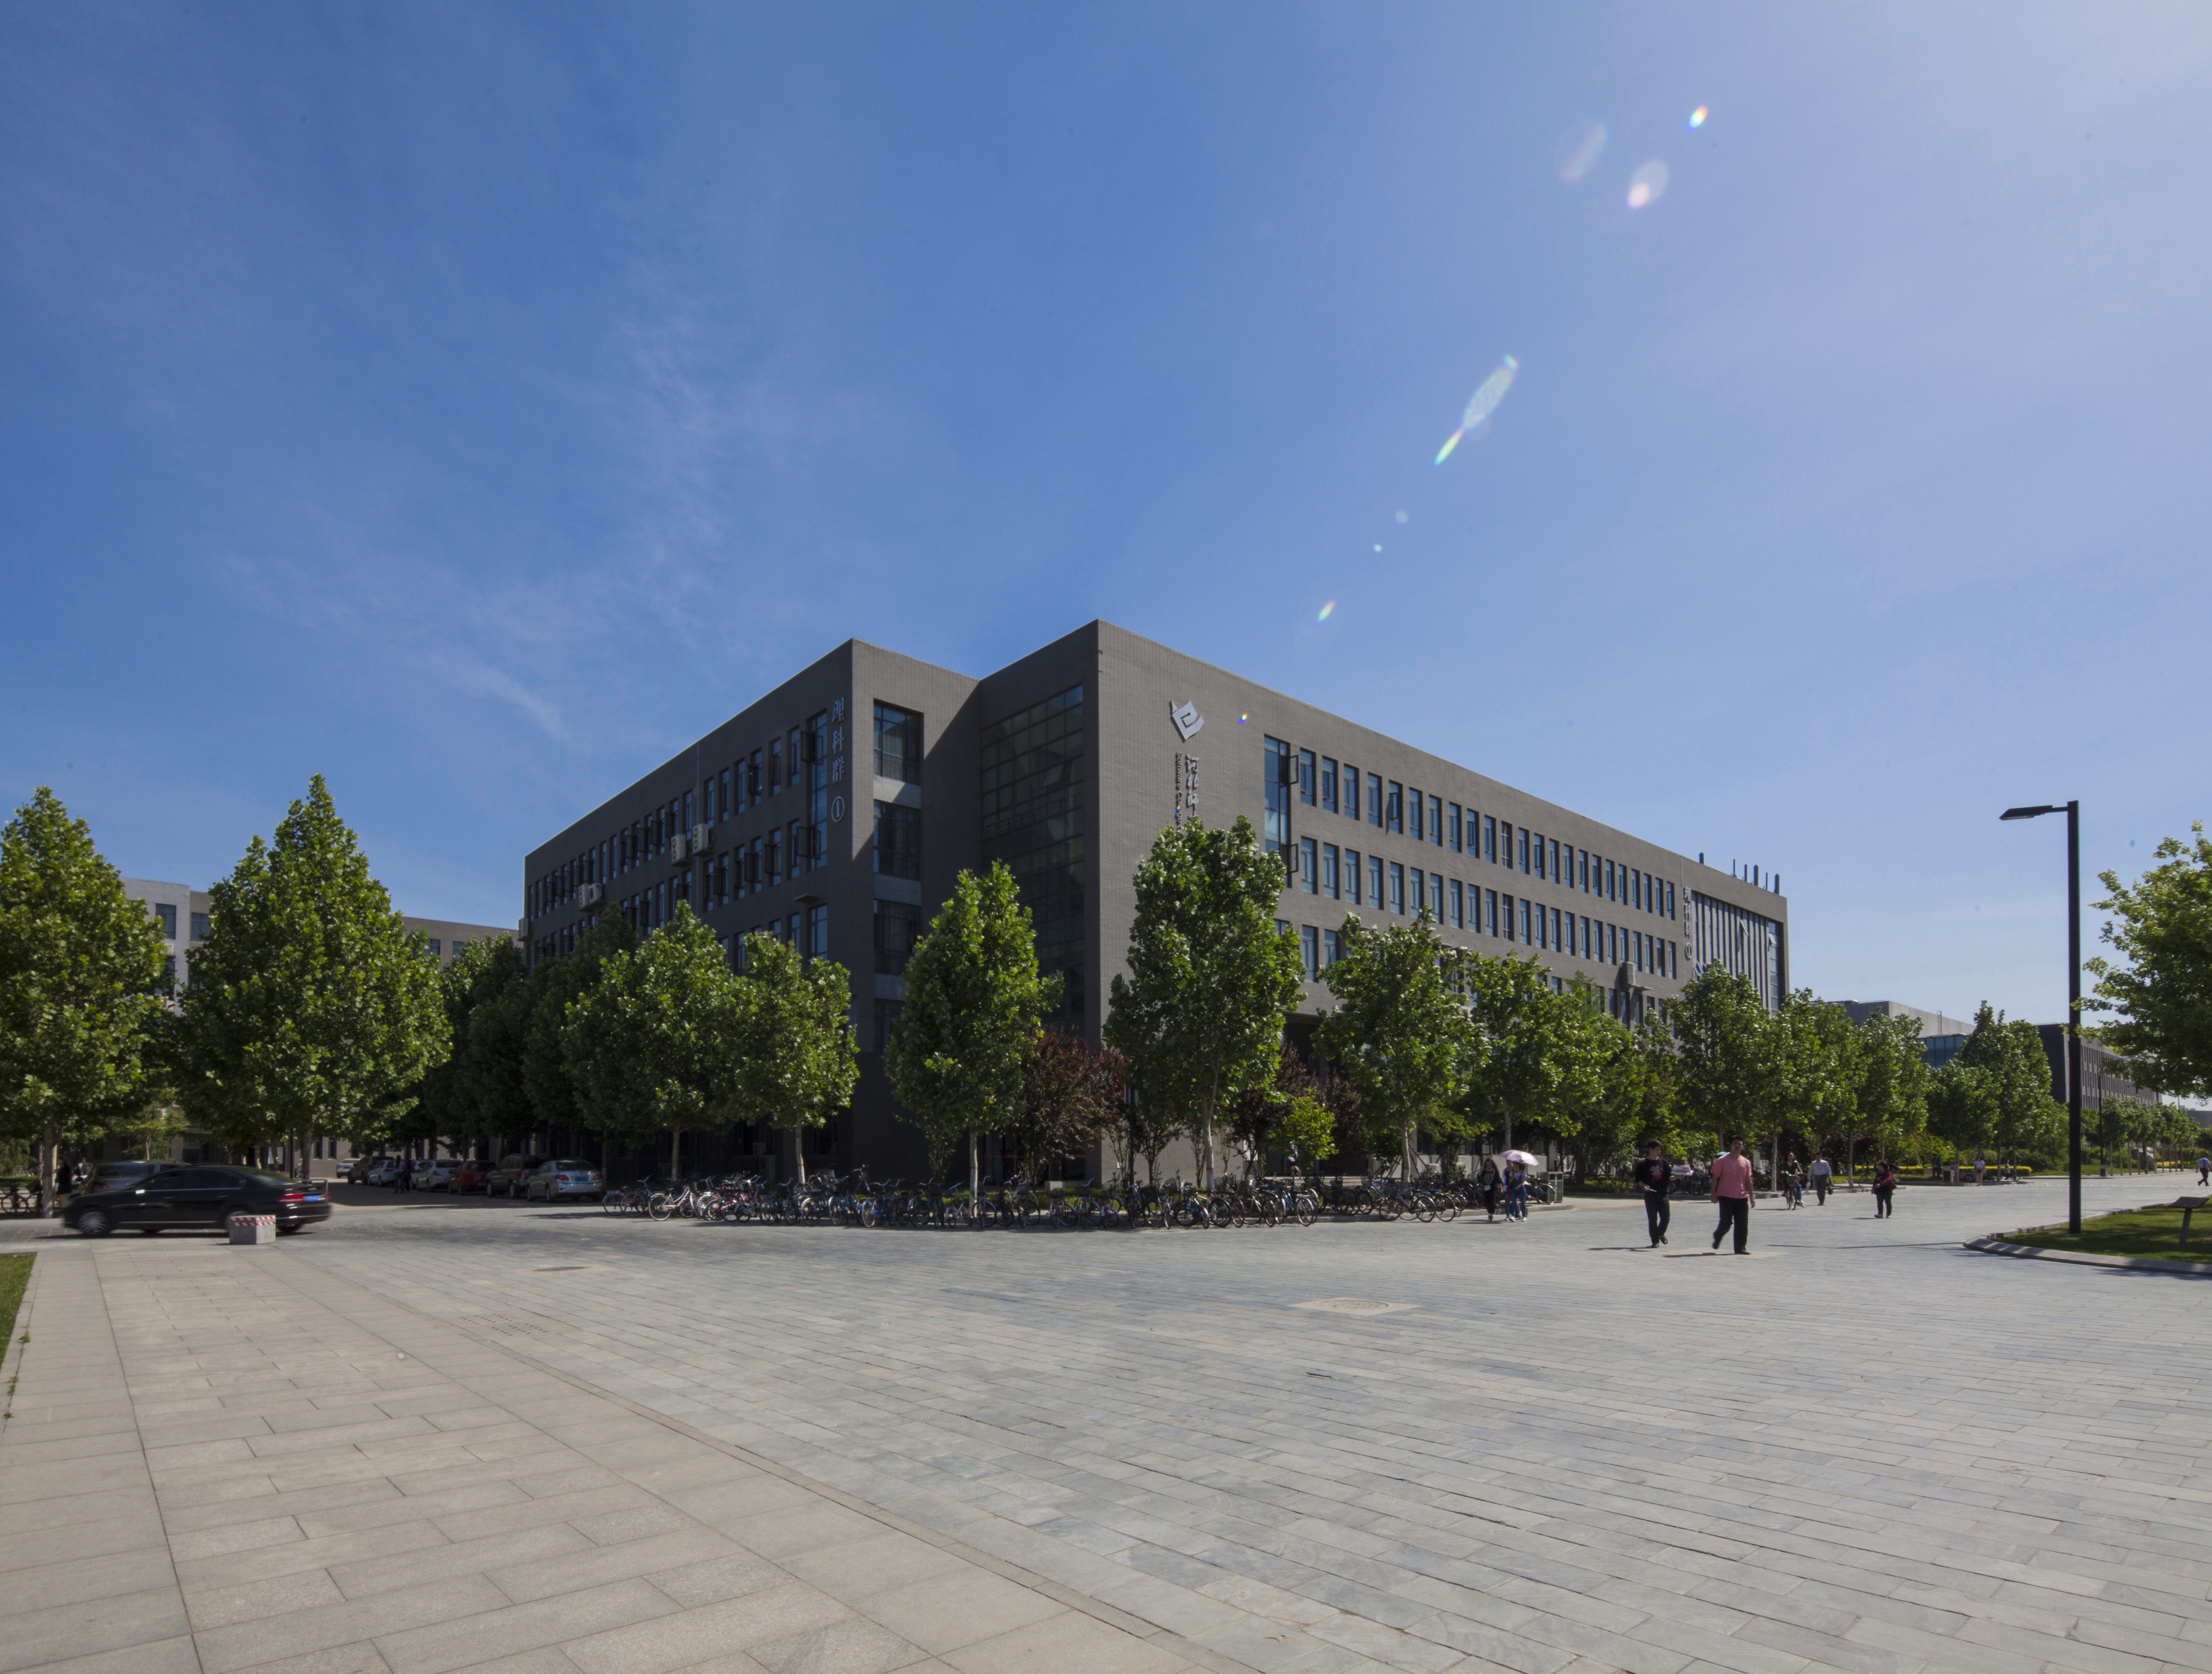
architecture, building, city, downtown, plaza, public space, town square, campus, estate, headquarters, neighbourhood, residential area, national taiwan normal university, shijiazhuang